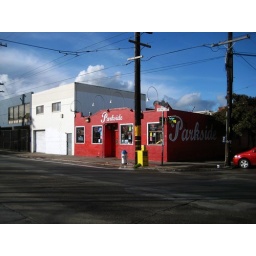
A bar and live music venue on 17th Street in San Francisco, California. This building was constructed in 1907.